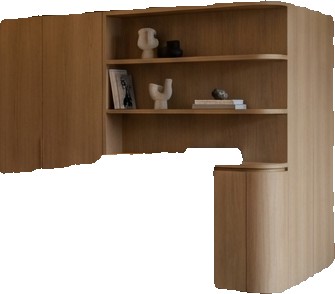
Surface category: cabinetry